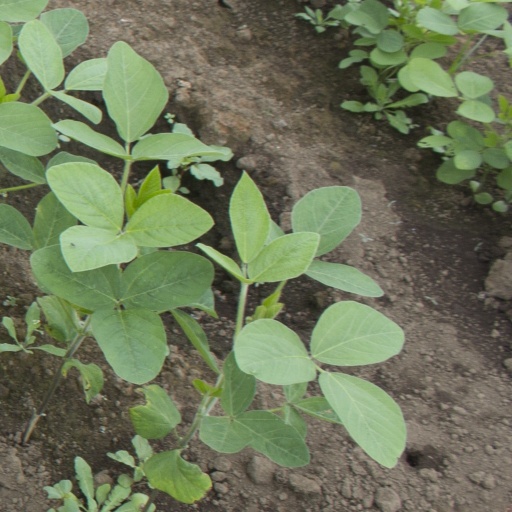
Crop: soybean